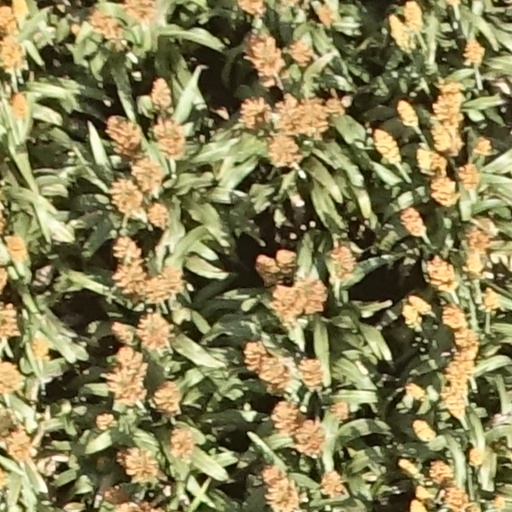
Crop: sorghum